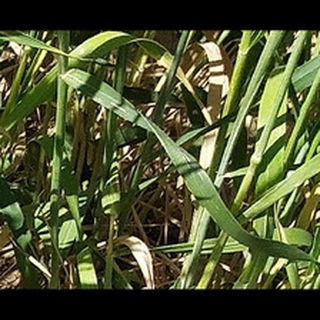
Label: healthy_wheat